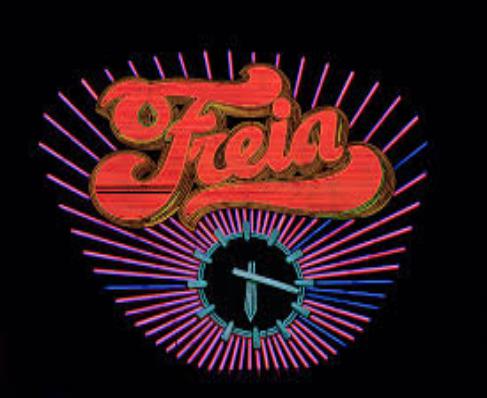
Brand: Freia
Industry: Food